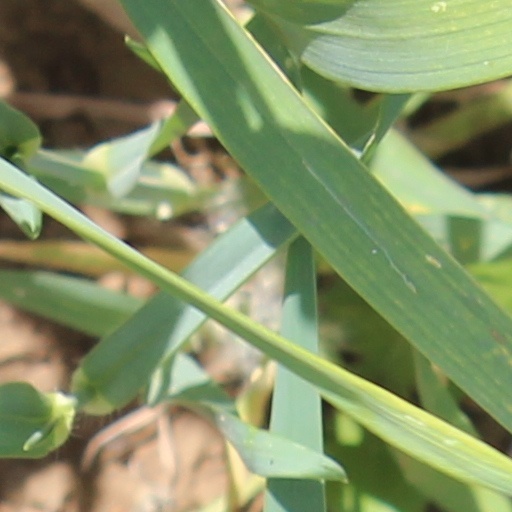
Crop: wheat